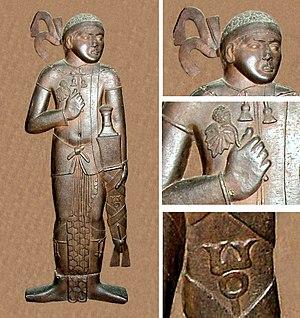
Antimaque Iᵉʳ Théos est un roi gréco-bactrien.
Diodote / Diodotos / Diodotus II Theos est souverain du royaume gréco-bactrien de 238 av. J.-C. ou 234 av. J.-C. à 230 av. J.-C. ou 221 av. J.-C.
Apollophane Soter est un roi indo-grec qui règne dans l’Est et le centre du Pendjab, région actuellement partagée entre l’Inde et le Pakistan.